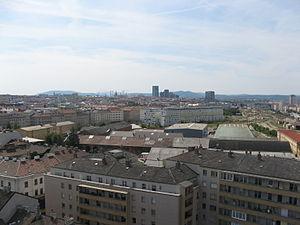
Favoriten est le dixième arrondissement de Vienne, situé au sud de la ville. Il compte environ 161 000 habitants, ce qui en fait l'arrondissement le plus peuplé de Vienne. Il fait partie de la ville depuis 1874.